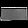
Label: Bag